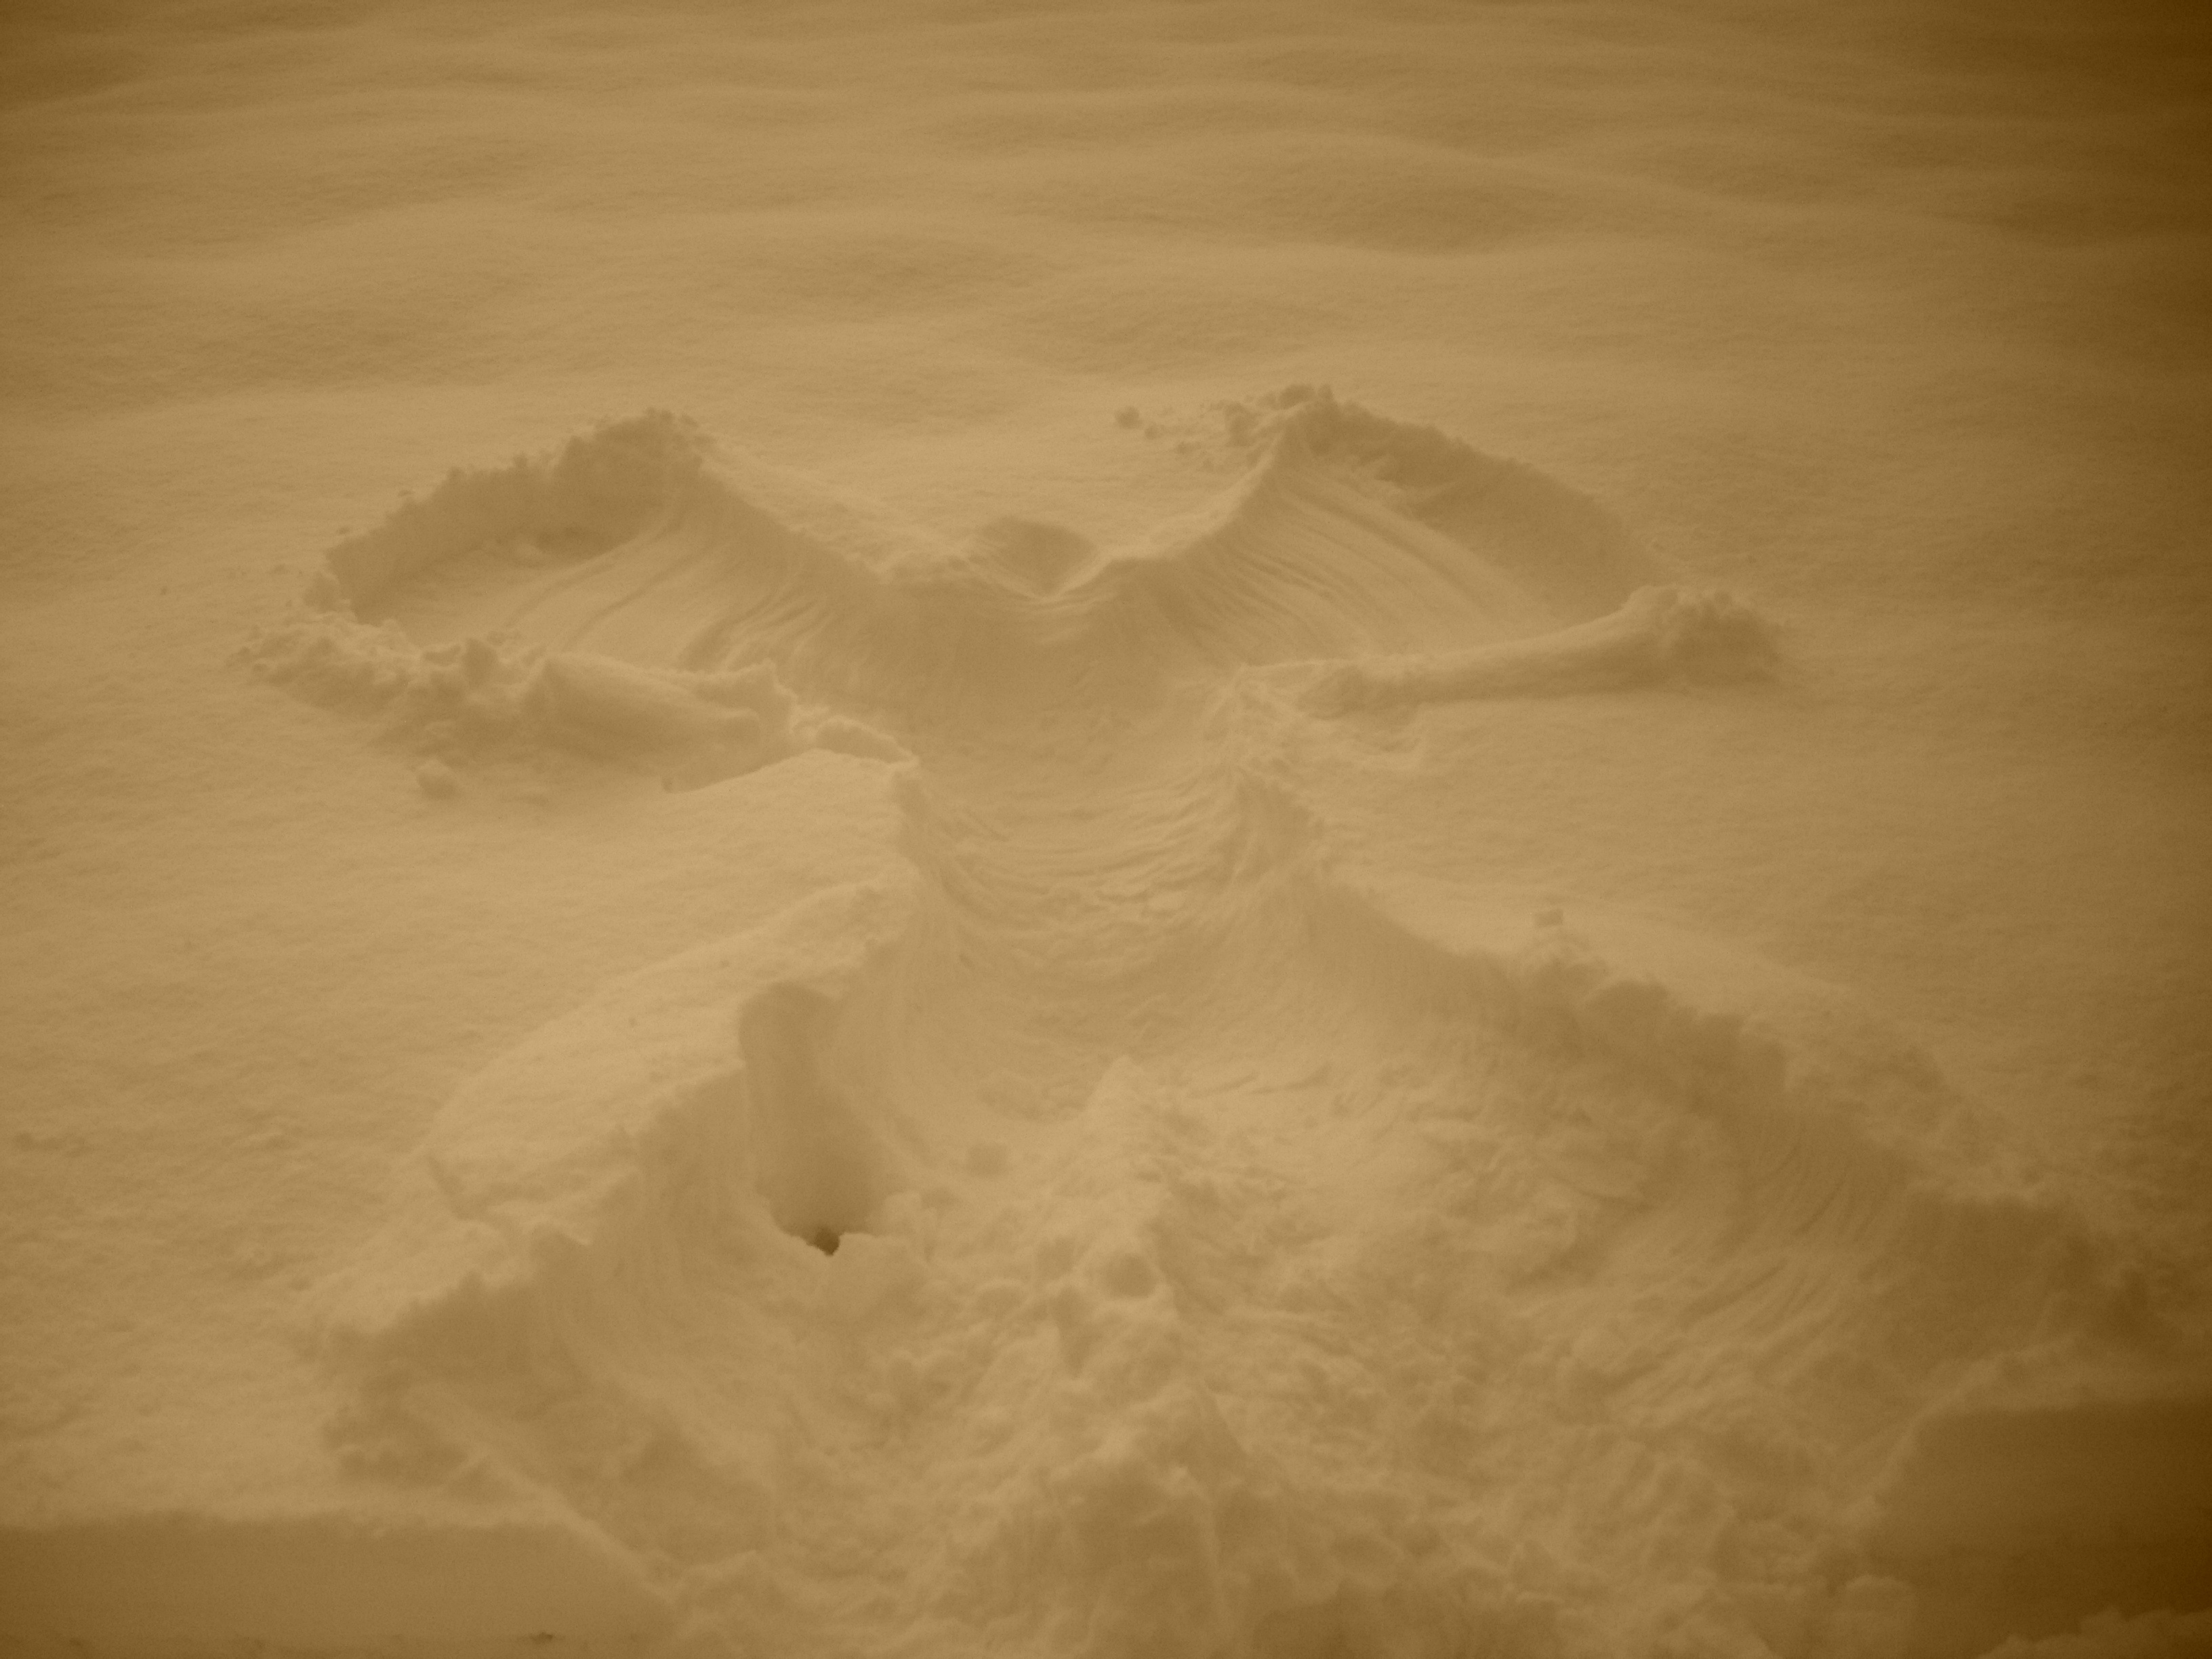
sand, snow, wing, wood, white, texture, floor, material, figure, drawing, angels, plaster, flooring, snow angel